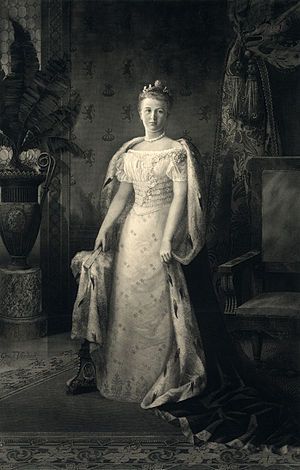
Nederlandenes historie / Kongeriget / Politisk ustabilitet
Wilhelmina, dronning af Nederlandene fra 1890 til 1948.
Nederlandenes historie omfatter overvejende de nordvestlige dele af det europæiske fastland men tillige oversøiske områder, som kom under dette områdes herredømme.